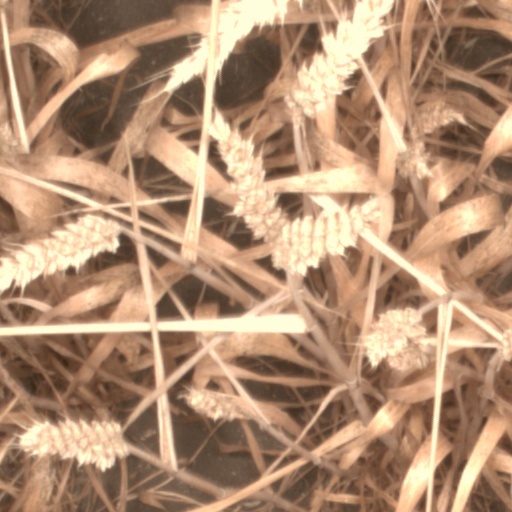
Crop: wheat